Langlade County Courthouse

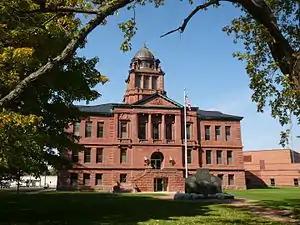

The Langlade County Courthouse is Langlade County, Wisconsin's historic courthouse, located in Antigo, the county seat. The courthouse was built in 1905 by the architectural firm Kinney & Detweiler, replacing the first courthouse, which was built in 1882. The building was built in the Classical Revival style and includes murals by Swedish artist Axel E. Soderberg. In 2000, a glass addition was put on the building. The courthouse was added to the National Register of Historic Places on July 25, 1977.